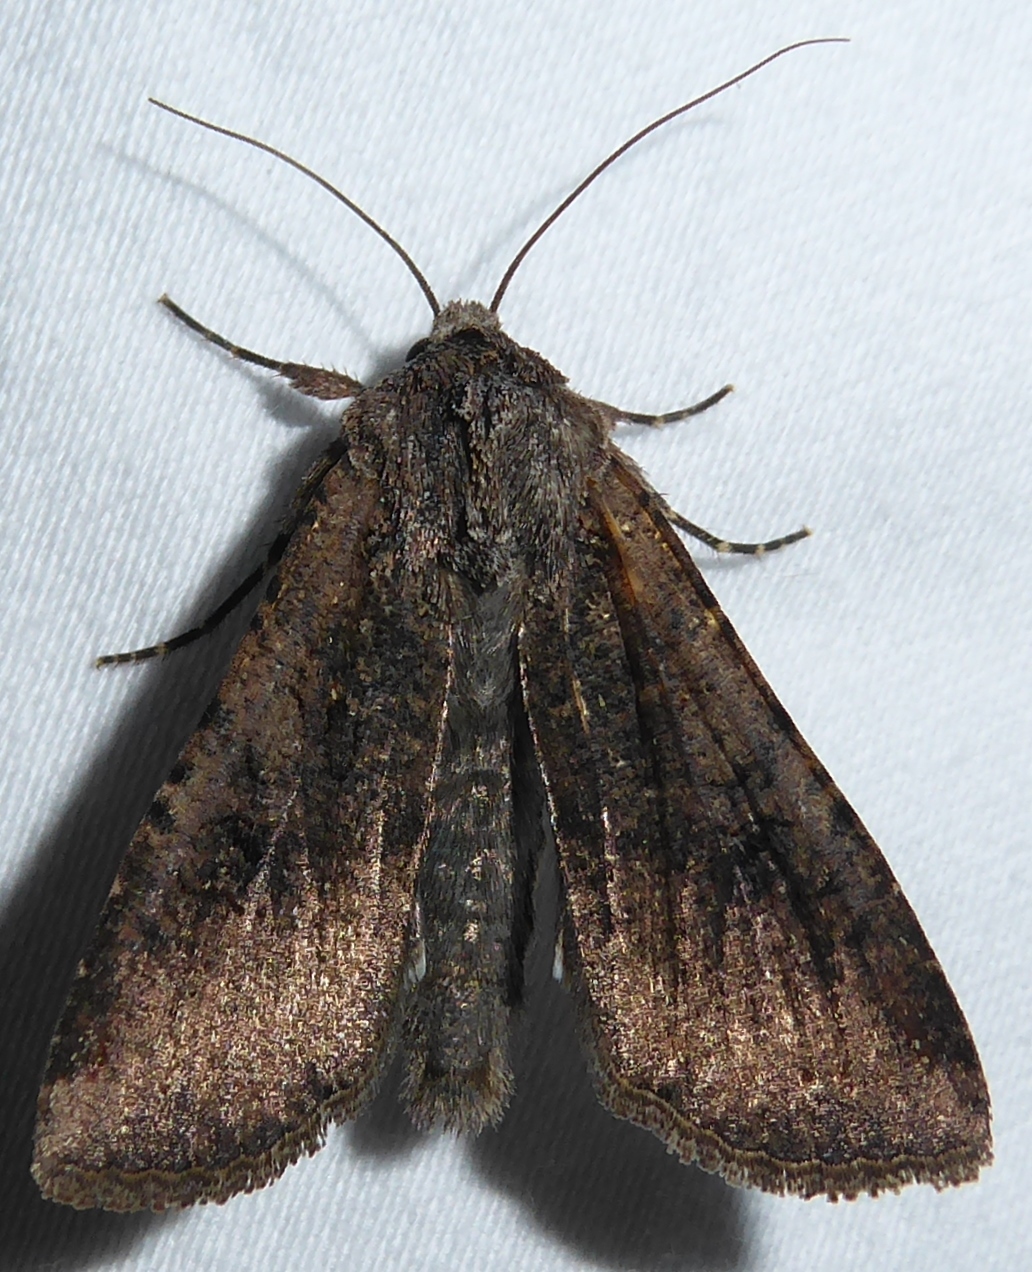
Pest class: cutworms